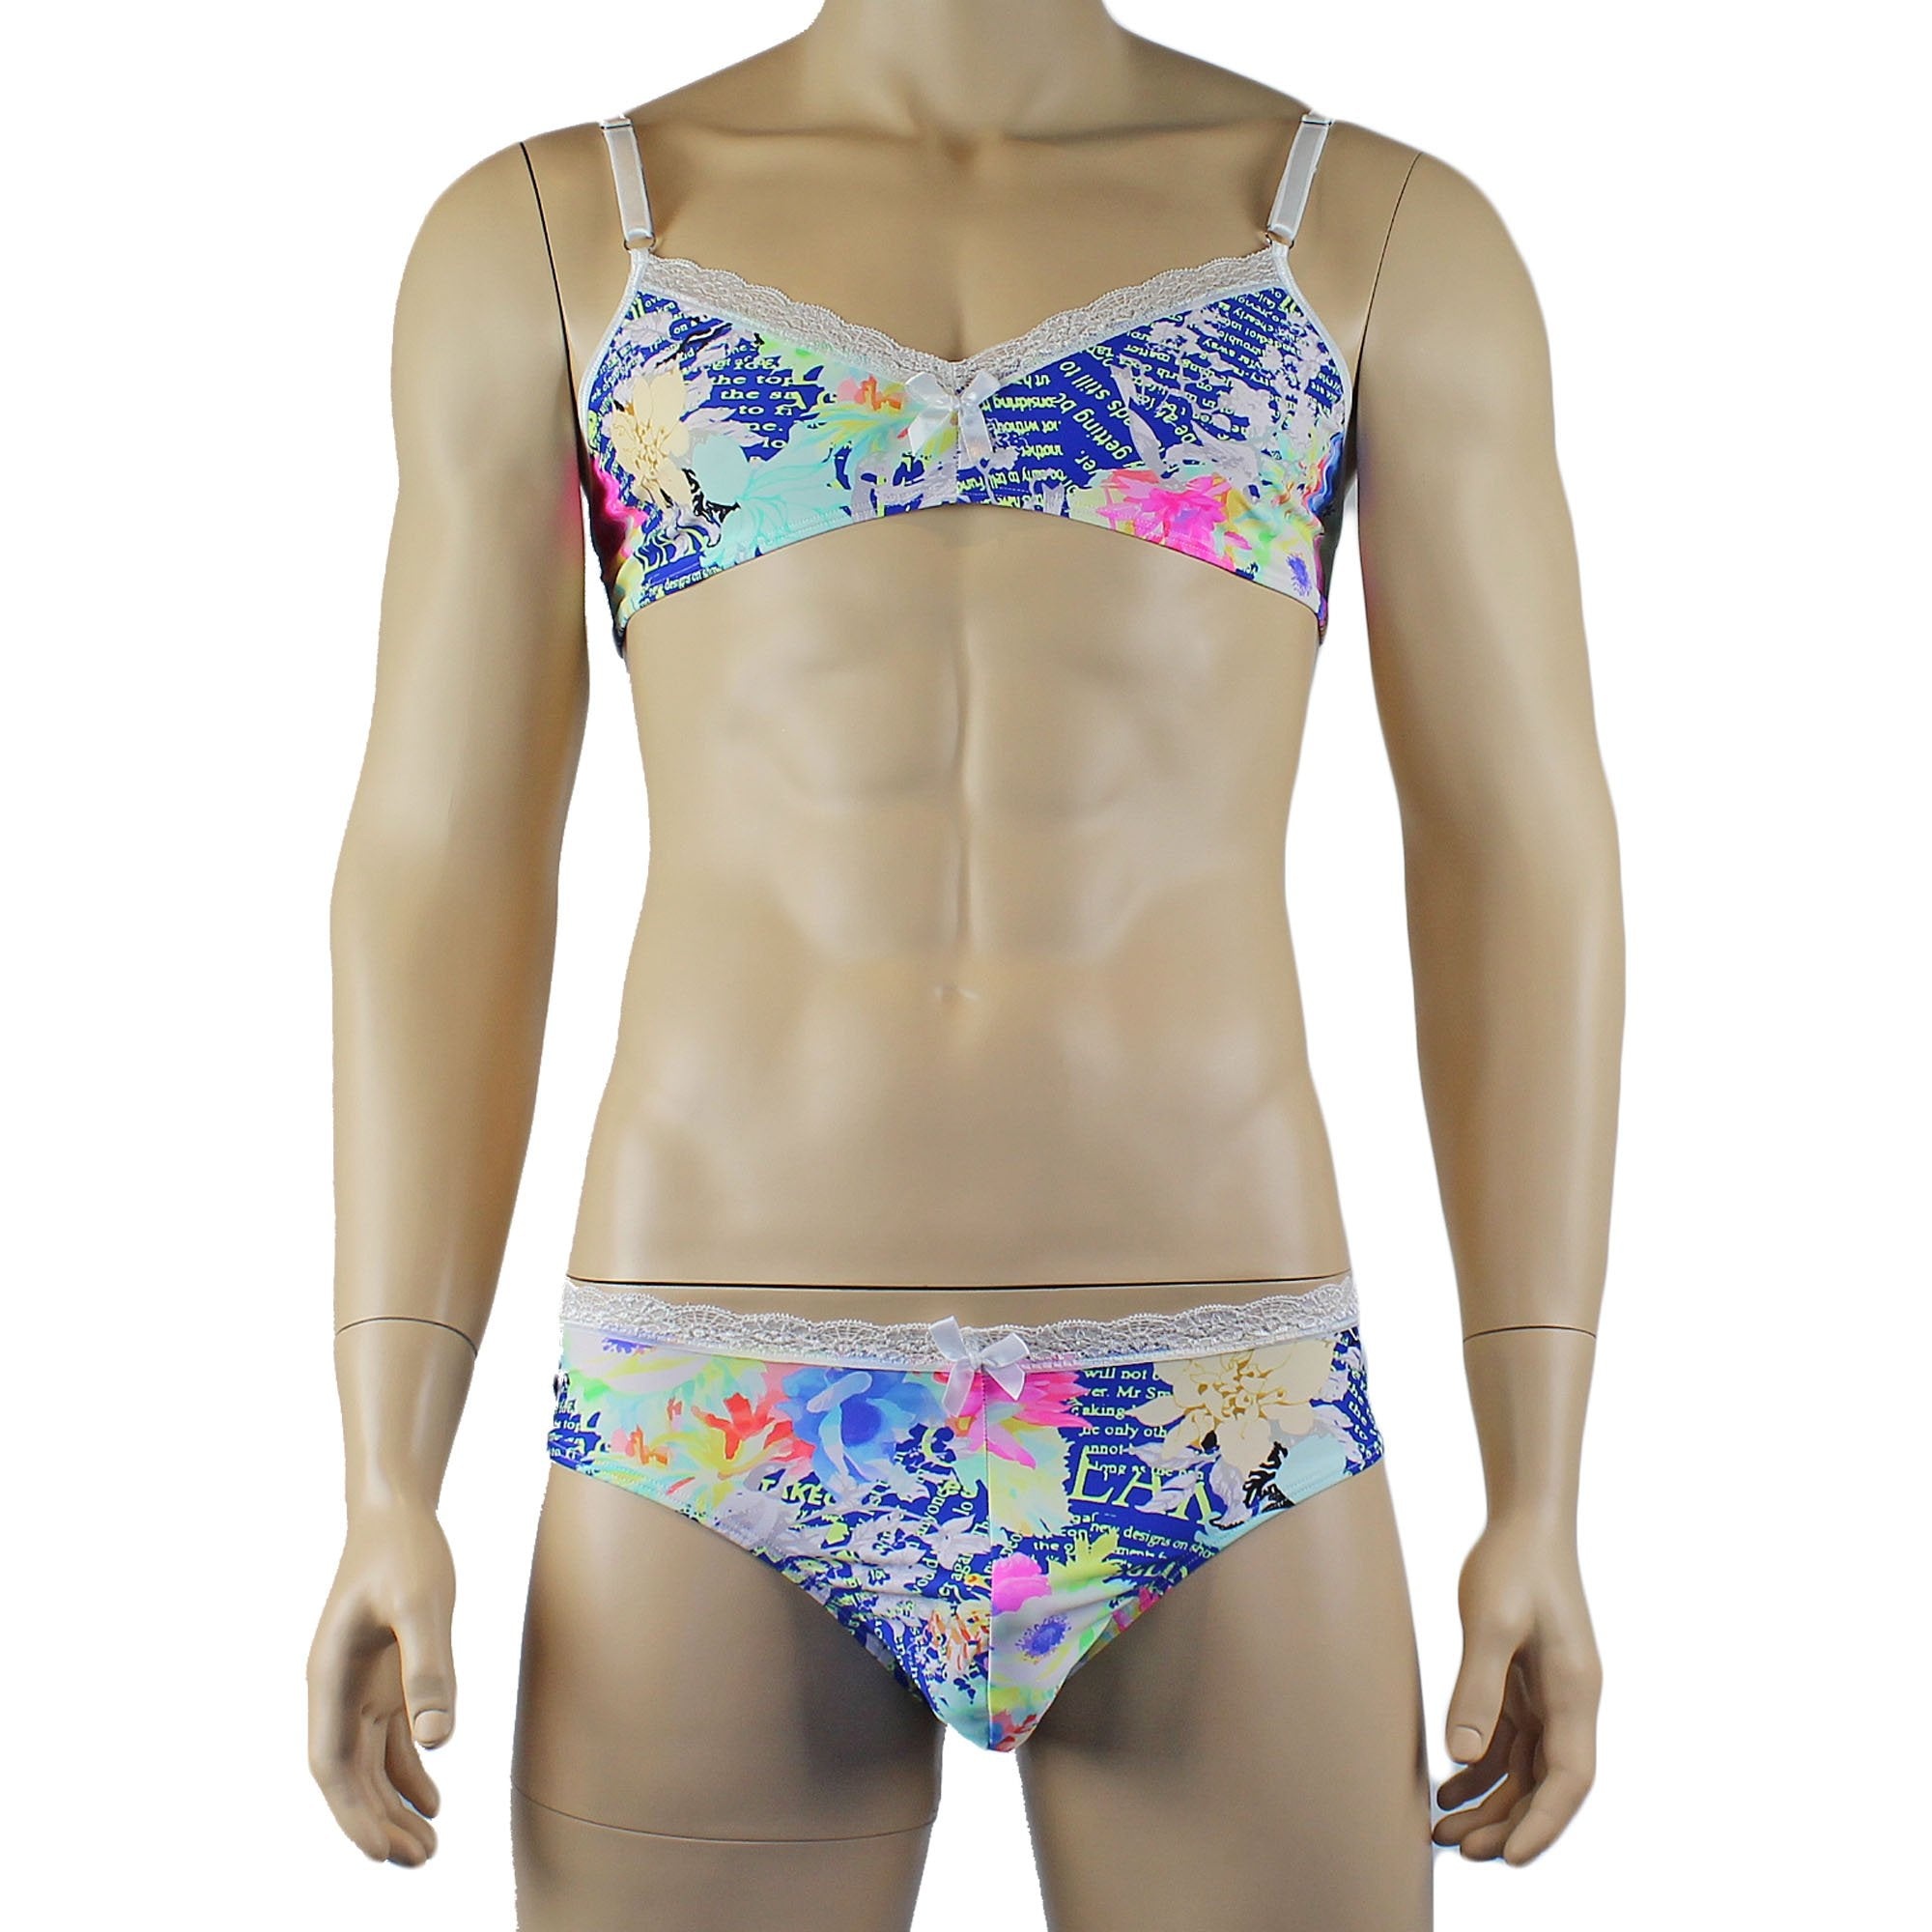
Mens Suzanne Floral Bra Top & Bikini Brief
Mens stretch spandex floral and printed words Bra Top, with adjustable shoulder straps, lace trim and satin bow front, slips over the head or step into it to pull up. Comes with a matching high waisted Bikini Brief with lace trim around the waist and satin bow front. Sexy male lingerie Floral Silky satin feel Our Plastic Fantastic model wears a size S/M Sizes Size Guide - Chest Small 32-34 inches (81-86cm) Medium 36-38 inches (91-96cm) Large 40-42 inches (101-107cm) XLarge 44-46 inches (112-117cm) Size Guide - Hips Small 28-30 inches (71-76cm) Medium 32-34 inches (81-86cm) Large 36-38 inches (91-96cm) XLarge 40-42 inches (101-107cm) XXLarge 44-46 inches (112-117cm) Washing manufactured with love especially for you.. . Washing Instructions: I love to be washed with gentle massaging hands in soft soap and warm water. Rub me in all the right places to make me giggle. Rinse me off until I am soap free and hang me up to air-dry so the breeze can tickle my naughty bits. I like a good blow job. I don't like tumble dryers, I am already hot enough. Fabric - Spandex - Nylon - Lace - Elastic Hand Wash - Warm/Cool Water - Line Dry Only No Bleach, It makes me Crazy Wear me on your next date, you'll be awesome.
Brand: Spangla
Category: Apparel & Accessories > Clothing > Men's Undergarments